Michigan Murders

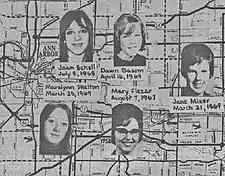
Police diagram released to the news media June 10, 1969, depicting the locations of the first five victims linked to the Michigan Murderer

At 6:30 a.m. on April 16, the body of a 13-year-old schoolgirl named Dawn Louise Basom was found beside a desolate road in Ypsilanti. Clothed only in a white blouse and bra, which had been pushed around her neck, she had been repeatedly stabbed in the chest and genitals, had received multiple slash wounds measuring up to eight inches across her breasts, buttocks and stomach, then strangled to death—most likely from behind—with a two-foot length of electrical flex still knotted around her neck. A handkerchief found stuffed in her mouth had likely been placed there to muffle her cries throughout her torture, and her murderer had placed her body in a location where rapid discovery was assured. An autopsy revealed Basom had died approximately ten hours before the discovery of her body.